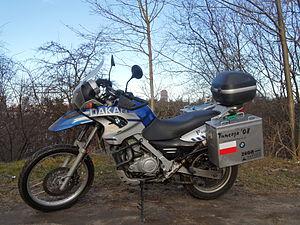
BMW, est un constructeur allemand d'automobiles haut-de-gamme, sportives et luxueuses et de motos, après avoir été un grand constructeur de moteurs d'avions. L'entreprise a été fondée en 1916 par Gustav Otto et Karl Friedrich Rapp. BMW fait partie du Groupe BMW avec Mini et Rolls-Royce.